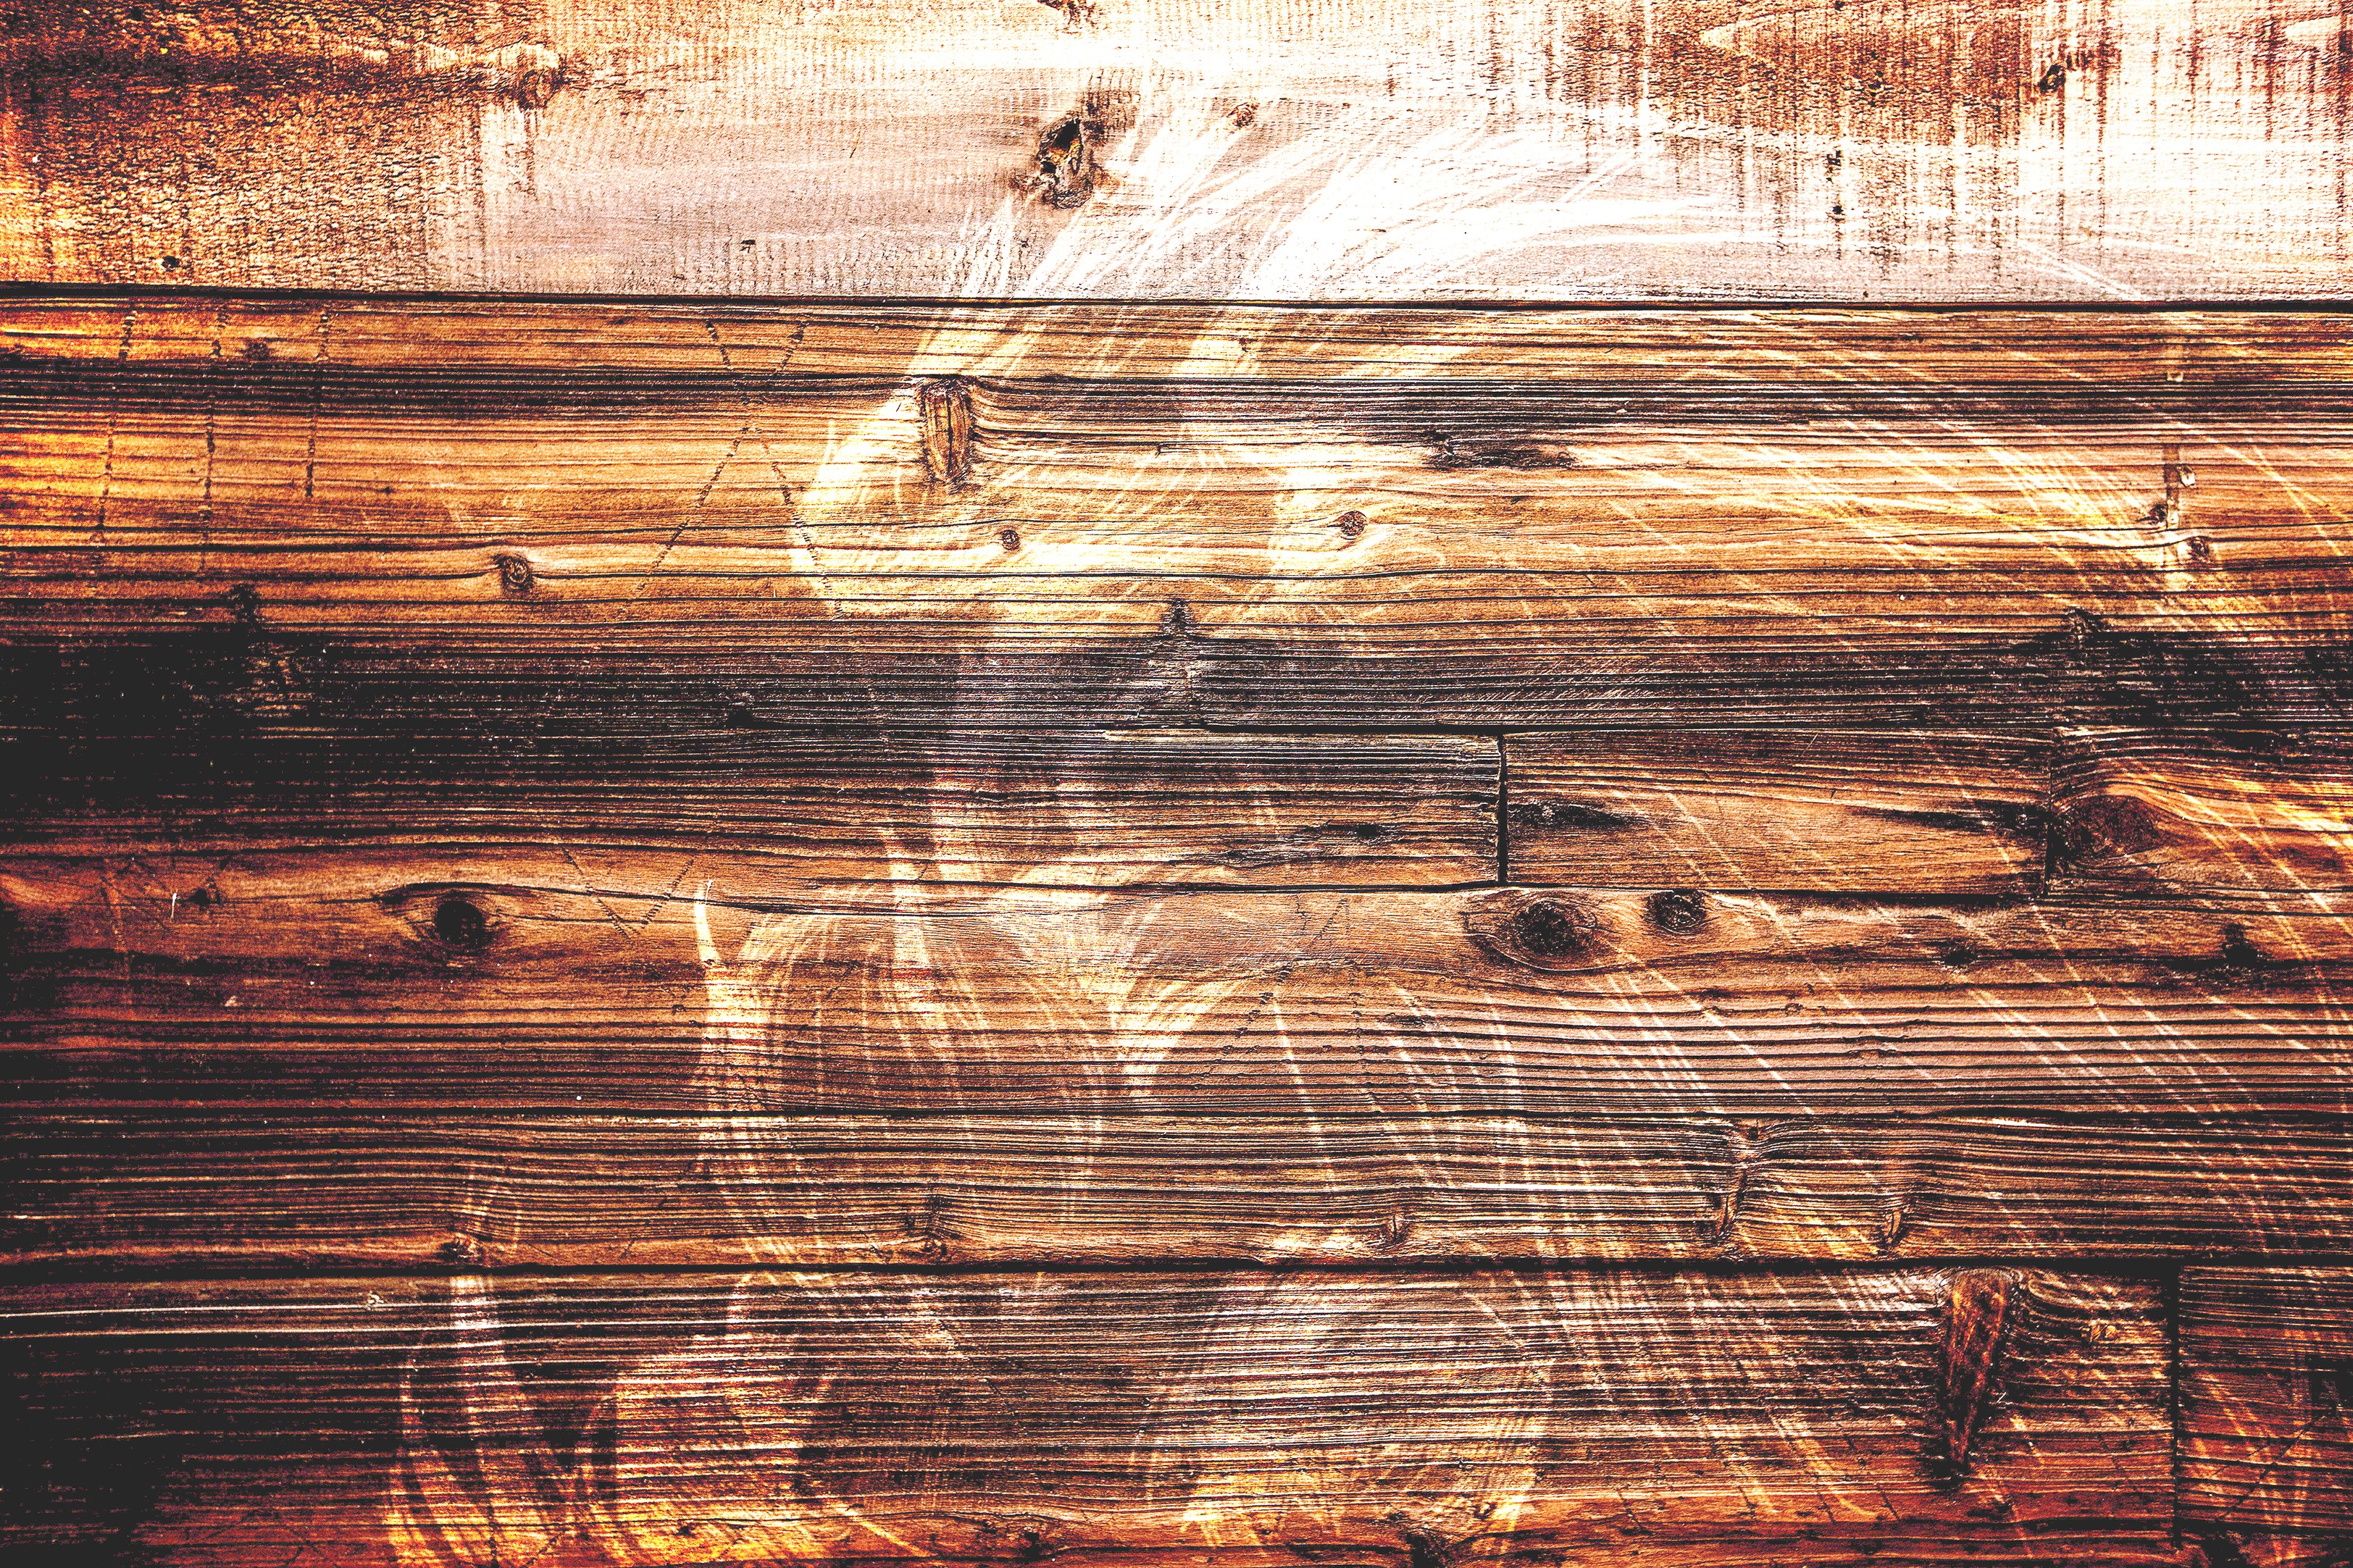
wood, texture, floor, wall, lumber, hardwood, fallen, devil, angels, flooring, wood flooring, wood stain